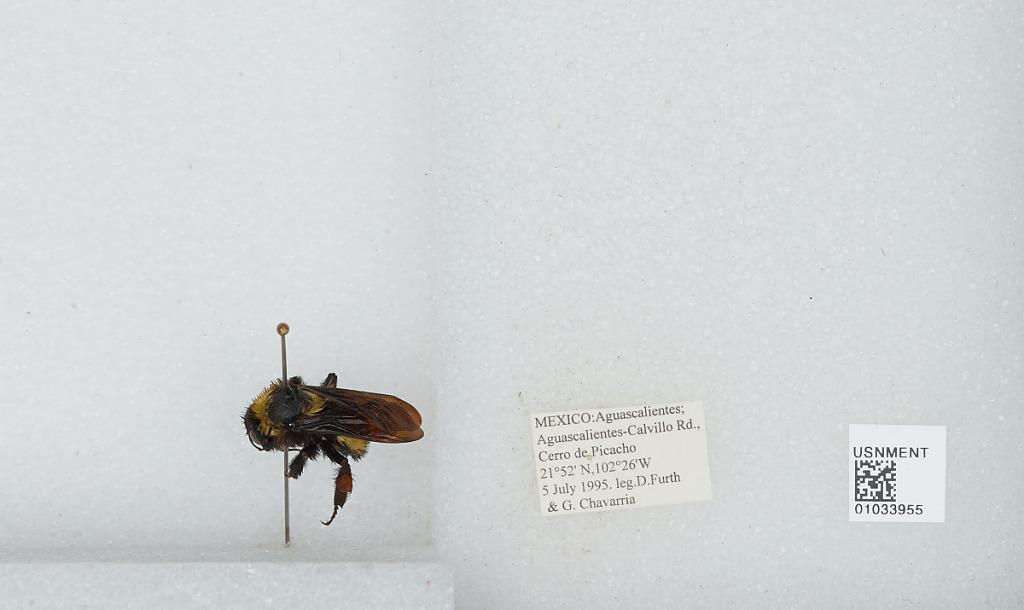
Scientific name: Bombus (Fervidobombus) sonorus Say
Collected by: G. Chavarria
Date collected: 1995-7-5
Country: Mexico
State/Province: Aguascalientes
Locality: Aguascalientes-Calvillo Road in Cerro de Picacho
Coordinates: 21.52, -102.27